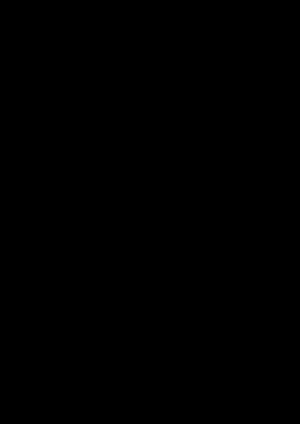
En mathématiques, dans une étoile magique standard, ou diagramme magique, les nombres sont placés à chaque sommet et intersection pour que les quatre nombres alignés produisent le total magique, identique aux autres.